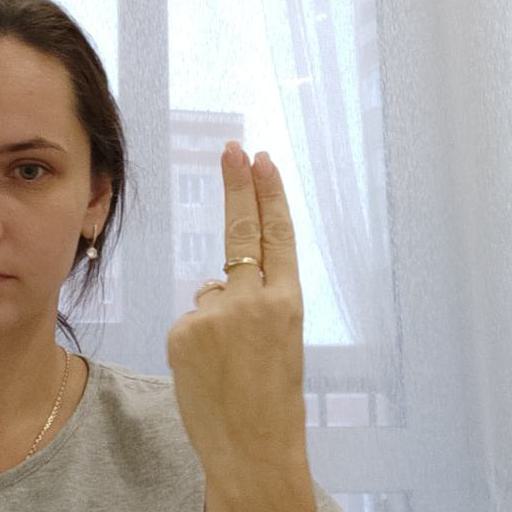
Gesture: two_up_inverted